John T. Ford

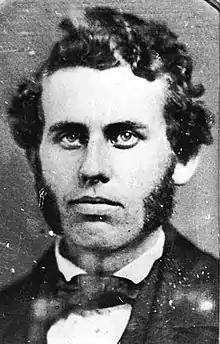

John Thompson Ford (April 16, 1829 – March 14, 1894) was an American theater manager and politician during the nineteenth century. He is most notable for operating Ford's Theatre at the time of the Abraham Lincoln assassination.